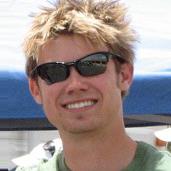
Age: 20